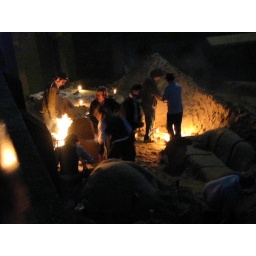
The gypsy dudes on the bank of the Thames. You can see the sand sculpture couch in the lower right of the picture.